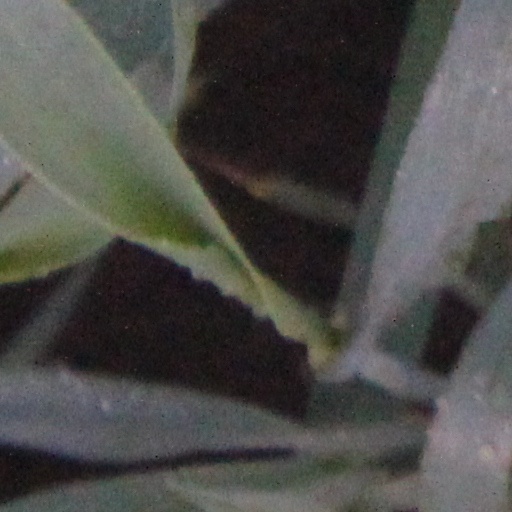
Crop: wheat